Mary McIntire Pacheco

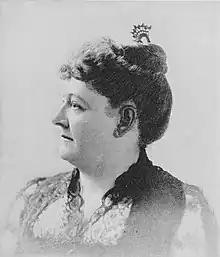
McIntire Pacheco

Mary Catherine McIntire Pacheco (January 22, 1842 — November 5, 1913) was an American novelist and playwright. The wife of California governor Romualdo Pacheco, she was First Lady of California during her husband's term in 1875.